Lhasa

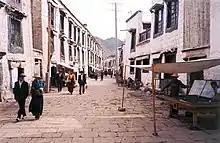
Old Barkhor street, 1993.

The term "Chengguan District" is the administrative term for the inner urban area or the urban centre within a prefecture, in this case the Prefectural-city of Lhasa. Outside of the urban area much of Chengguan District is mainly mountainous with a near nonexistent rural population.